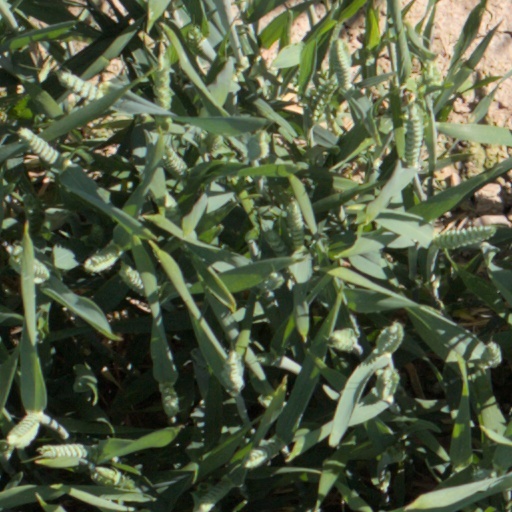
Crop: wheat